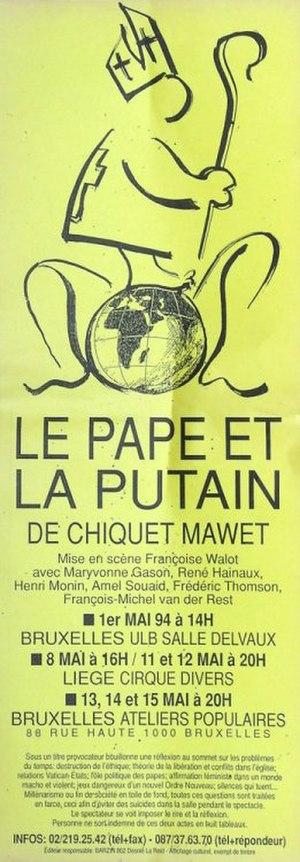
L'affiche annonçant les représentations du Pape et la putain en 1994 (Alternative Libertaire).
Chiquet Mawet est une dramaturge, conteuse, poétesse, militante sociale et professeur de morale.